August Emil Braun

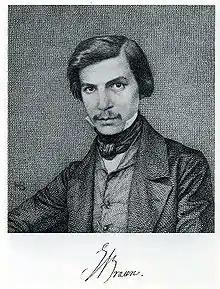
Braun portraited by an unknown artist, ca. 1840/45

August or Auguste Emil Braun (April 19, 1809, in Gotha, Germany – September 12, 1856, in Rome) was a German archaeologist.